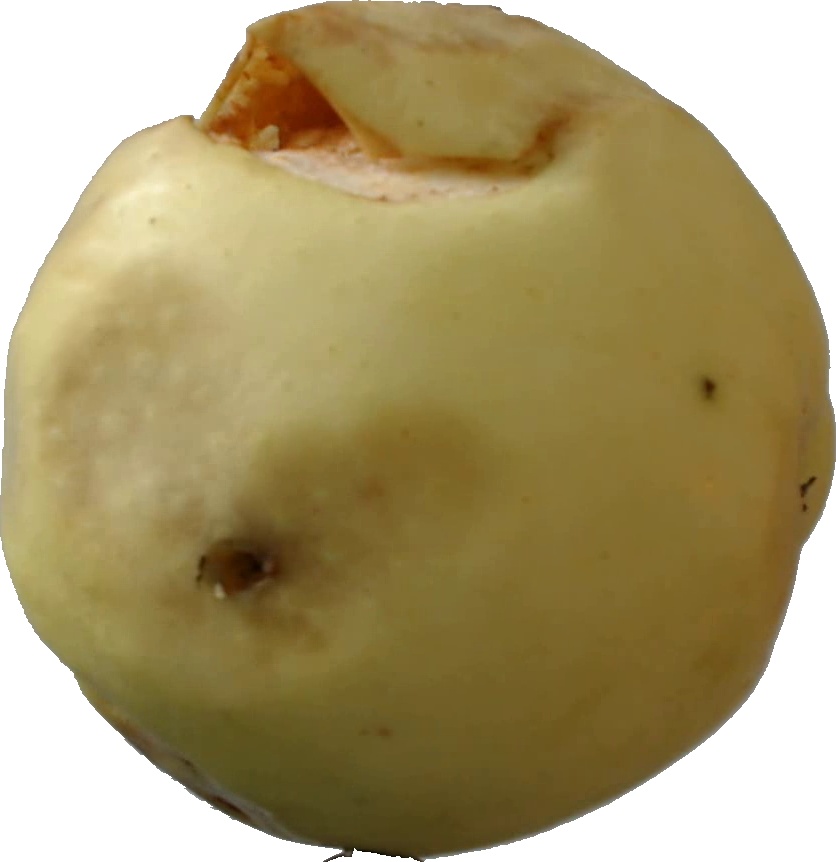
Label: apple_hit_1